Battle of Carthage, Missouri

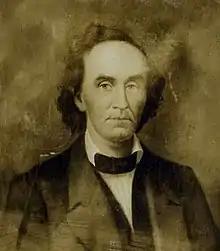
Led by Governor Jackson, the Missouri State Guard fought a strong defensive campaign and stopped the Union advance at Carthage.

On June 10, 1861, Lyon met with Governor Jackson and Missouri State Guard Major-General Sterling Price at St. Louis' Planter's House hotel in a last attempt to solve conflicting claims for state and federal sovereignty. The conference proved futile, with both parties making mutually unacceptable demands. After four hours, Lyon abruptly ended the meeting, and Jackson and Price retreated to Jefferson City, ordering railroad bridges burned behind them.